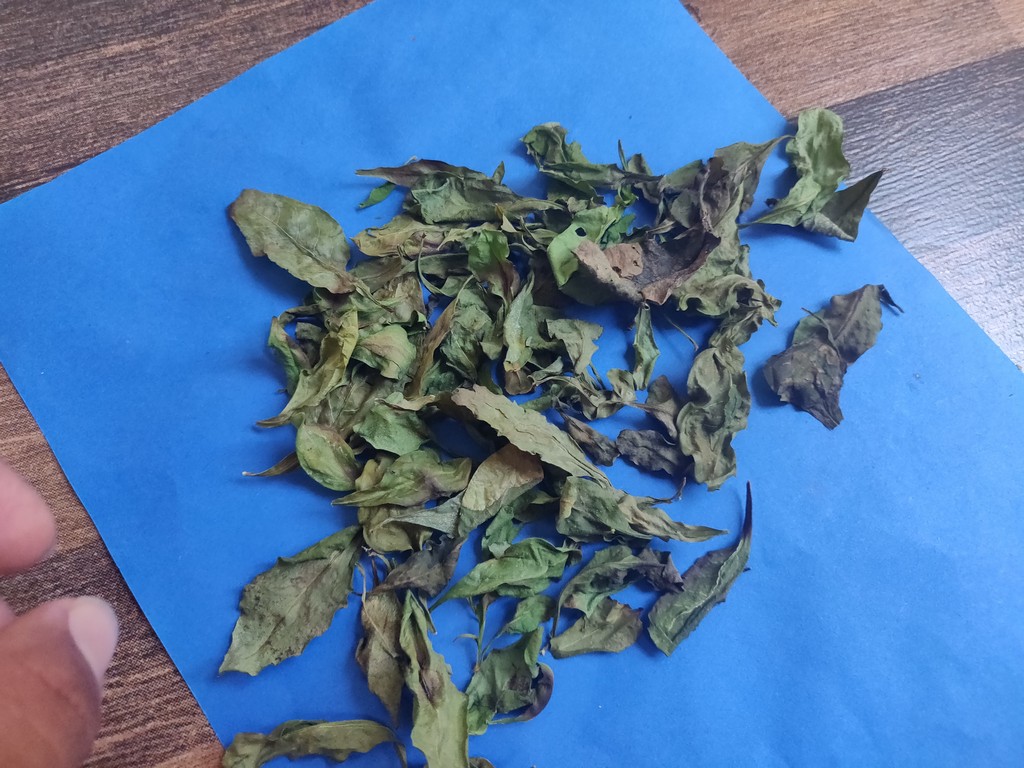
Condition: Dried
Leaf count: multiple
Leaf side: unknown